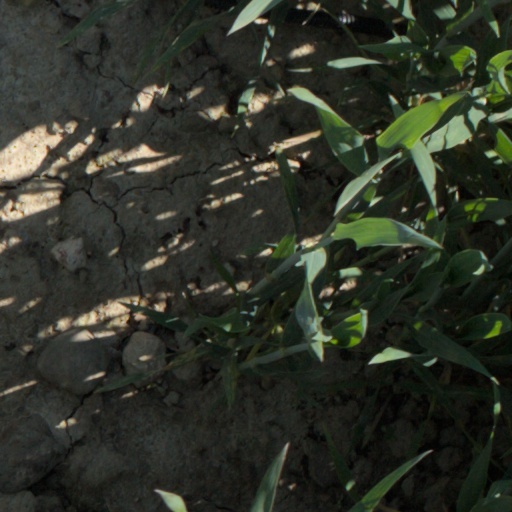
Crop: wheat